History of College Park, Maryland

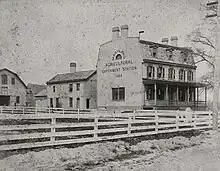
Rossborough Inn, part of the Maryland Agricultural College ca. 1901

The oldest standing building in College Park is the Rossborough Inn, whose construction began in 1798 and was completed in 1812. The forerunner of today's University of Maryland was chartered in 1856 as the Maryland Agricultural College, and would become a land grant college in February 1864.